Charity shop

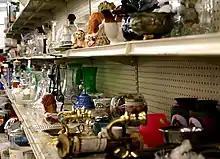
Shelves in a thrift store in Indianapolis, Indiana

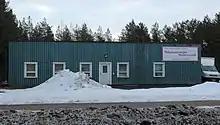
A charity/second-hand shop of the Salvation Army in Oulu, Finland.

A charity shop is a retail establishment run by a charitable organization to raise money. Charity shops are a type of social enterprise. They sell mainly used goods such as clothing, books, music albums, shoes, toys, and furniture donated by the public, and are often staffed by volunteers. Because the items for sale were obtained for free, and business costs are low, the items can be sold at competitive prices. After costs are paid, all remaining income from the sales is used in accord with the organization's stated charitable purpose. Costs include purchase and/or depreciation of fixtures (clothing racks, bookshelves, counters, etc.), operating costs (maintenance, municipal service fees, electricity, heat, telephone, limited advertising) and the building lease or mortgage.